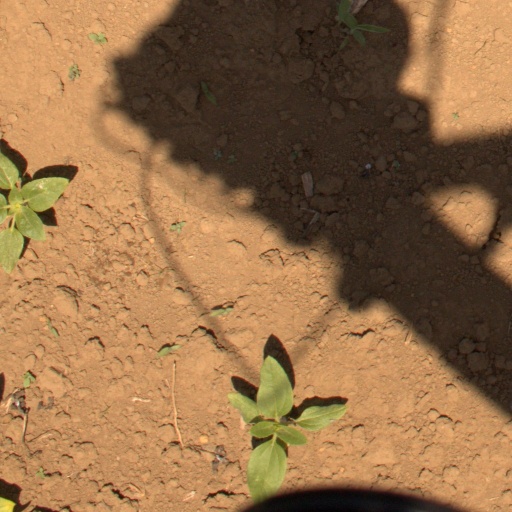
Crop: Jerusalem artichoke